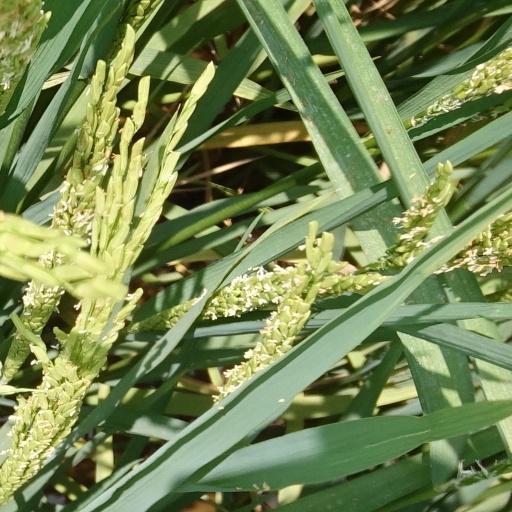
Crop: rice